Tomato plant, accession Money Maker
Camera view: vertical (180 deg); turntable rotation: 60 degrees
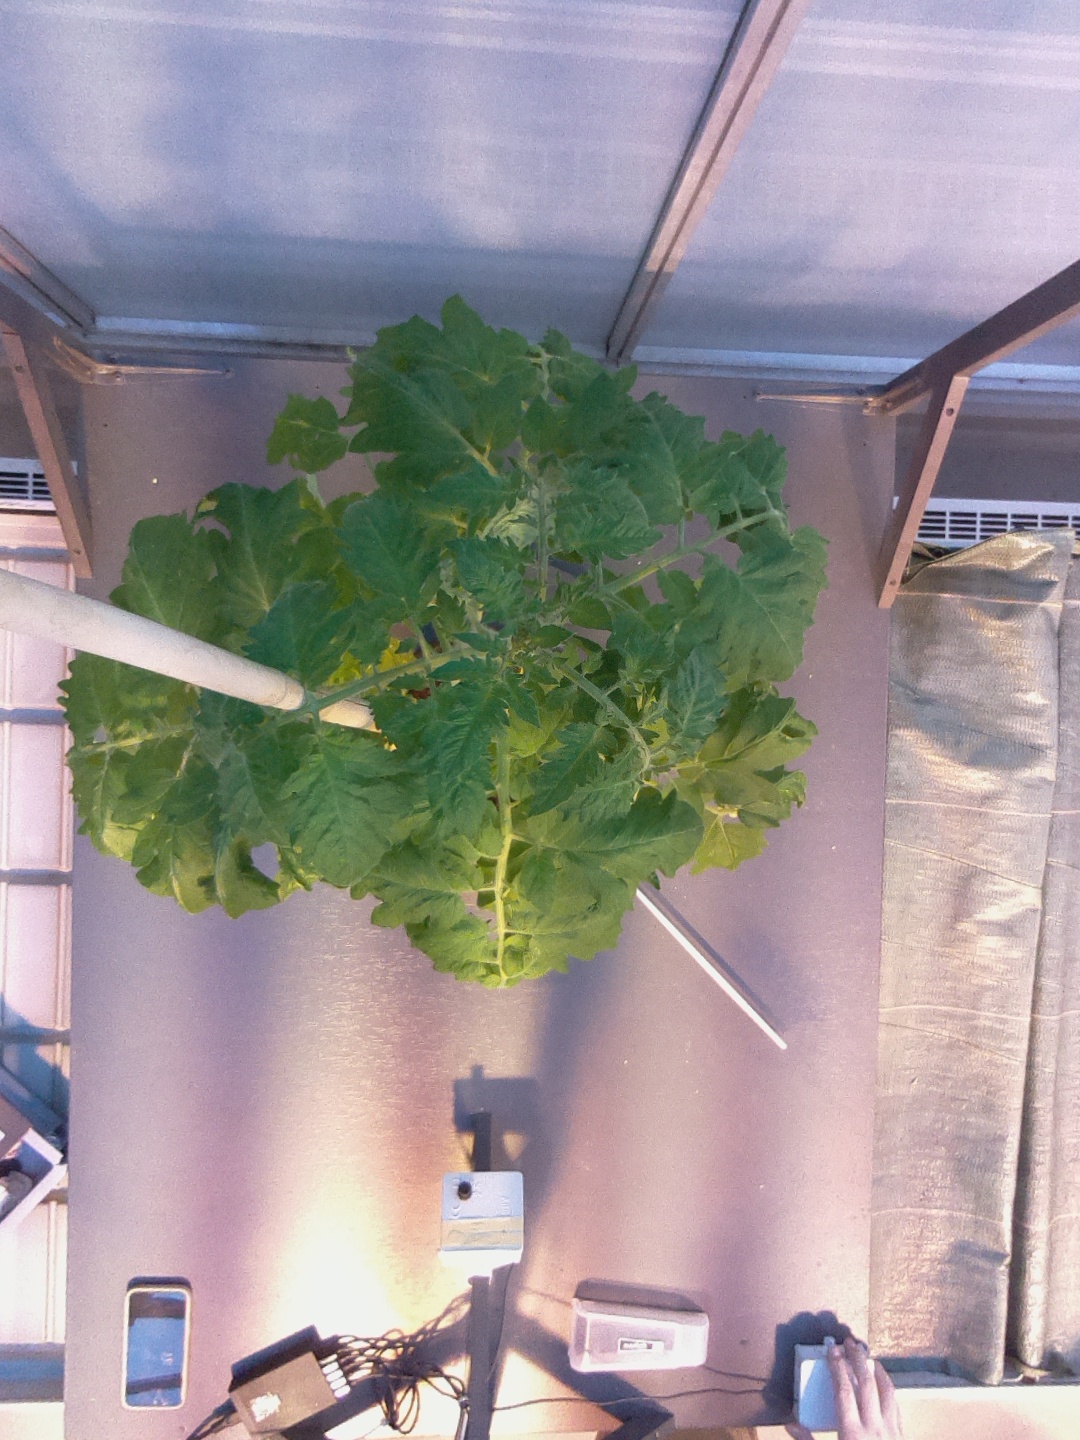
BBCH growth stage 61: 10%-20% of flowers open